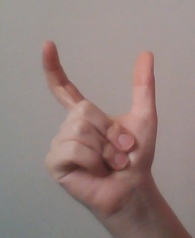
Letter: nun